Henschke

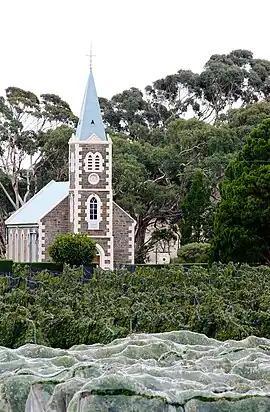
Gnadenberg Church and the Hill of Grace vineyard

Johann Christian Henschke, born on 24 December 1803, was from Silesia, and fled his homeland for Australia in 1841. In 1862 he purchased land in what now is called Keyneton. In 1868 he produced the first vintage of about 300 gallons of wine. In 1891 his son Paul Gotthard Henschke bought some land near the Gnadenberg Church; that land is now known as 'the Hill of Grace vineyard'. In the 1950s, Henschke started focusing on table wine instead of fortified wine that was more common in Australia at that time. In 1979 Stephen and Prue Henschke took over the running of the winery after Stephen's father Cyril died.